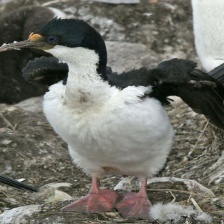
Species: IMPERIAL SHAQ
Scientific name: LEUCOCARBO ATRICEPS